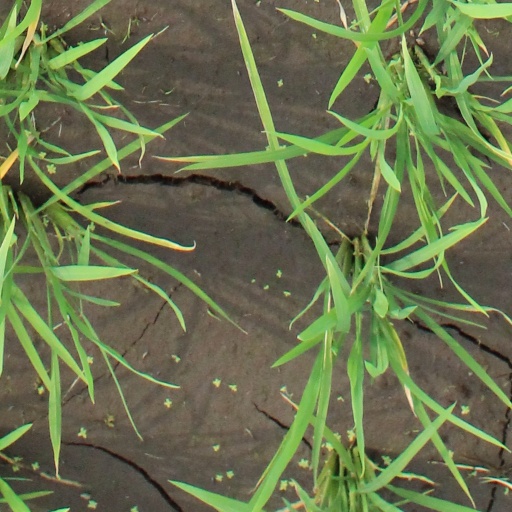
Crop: rice